Bishop Castle

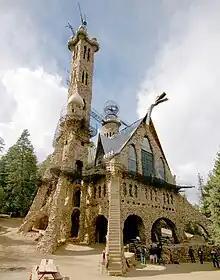
The front half of Bishop Castle from the south. The main tower is over tall.

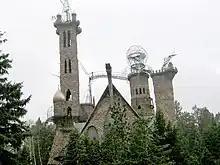
The front of the castle with view of towers.

Bishop Castle is an "elaborate and intricate" "one-man project" named after its constructor, the late Jim Bishop, that has become a roadside attraction in central Colorado.